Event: Nepal Earthquake
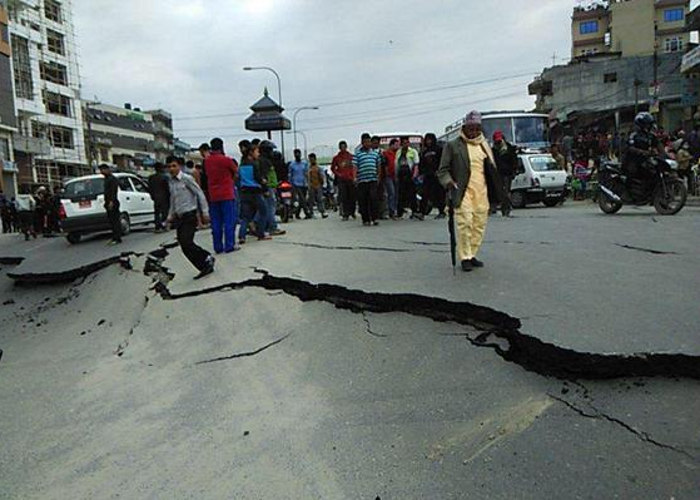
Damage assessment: damage